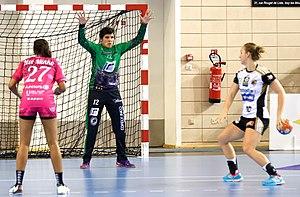
Demie-finale aller de playoff entre Issy Paris Hand et Fleury. A Issy Les Moulineaux, le 22 avril 2016.
Darly Zoqbi de Paula, née le 25 août 1982 à Ponte Nova, est une handballeuse brésilienne naturalisée espagnole évoluant au poste de gardienne de but dans le club roumain du CS Gloria Bistrița depuis 2019.